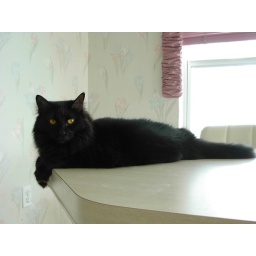
In her favorite position on our kitchen table in front of the window.